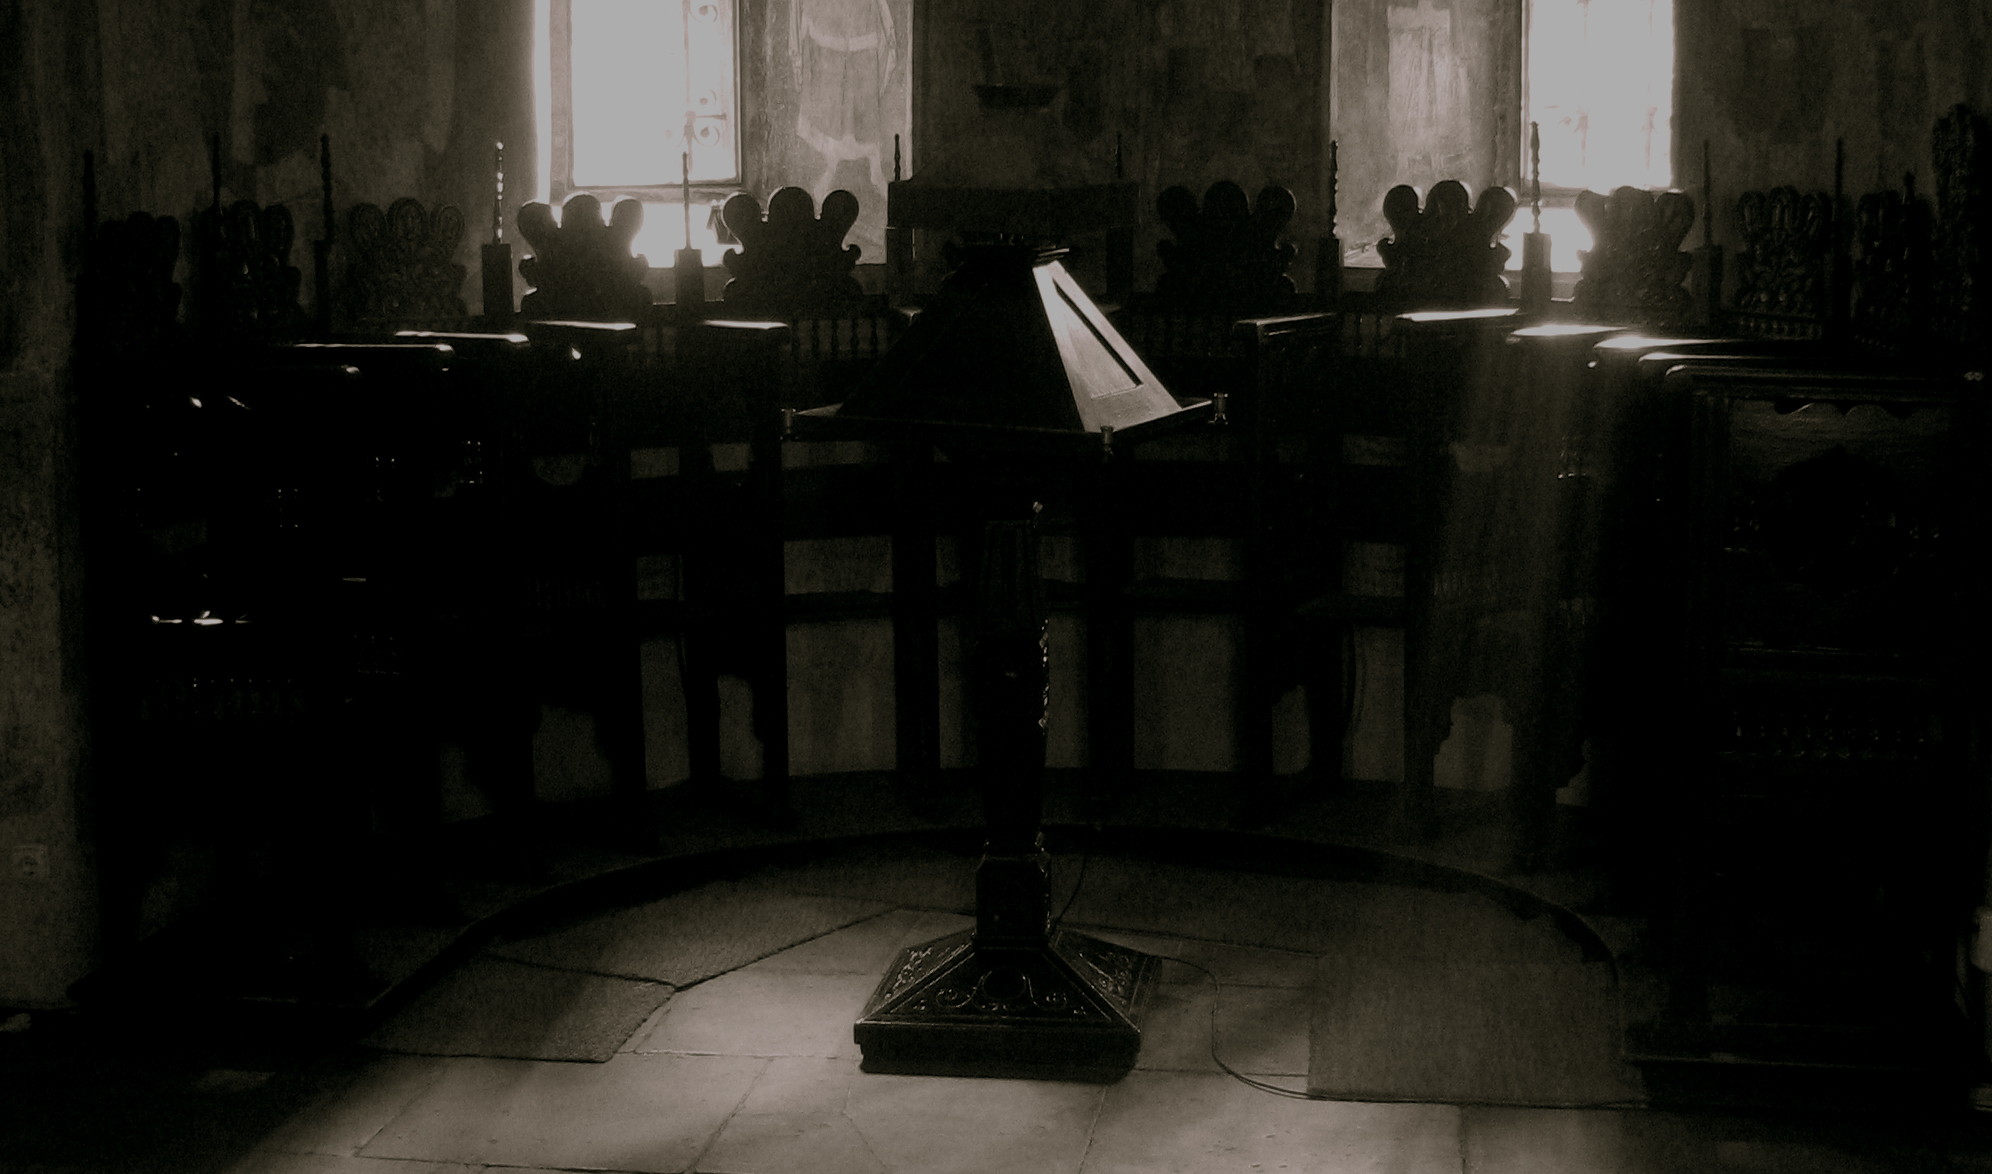
light, architecture, night, building, europe, religion, darkness, church, black, monochrome, christian, religious, cool image, monastery, churches, christianity, romana, image, orthodox, eastern, romania, bucharest, convent, screenshot, bor, biserica, arhitectura, orthodoxy, romanian, ortodoxa, manastirea, manastire, ortodoxia, ortodoxie, cretinism, cretin, ecclesiastical, bisericeasc, cladire, edificiu, bucuresti, stavropoleos